Chamba, Himachal Pradesh

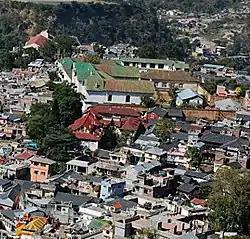
Akhand Chandi Palace

There have been a total of 67 rajas who have ruled Chamba district since the Principality of Bharmour was established in the 6th century, beginning with Raja Maru. Indeed, it is believed to have been an isolated case in the history of India that the Chamba kingdom remained independent without interference for over 1000 years. Before Raja Sahila Varman, however, the territorial extent of the state of Chamba was ill-defined and was more a loosely based territory, marked by disunity. Chamba state was run by Ranas, petty rulers who were allocated locally governed areas known as "fiefdoms" and treated them as their own virtually independent kingdoms. It wasn't until the reign of Sahila Varman that these Raja lords were subjugated and the district of Chamba was consolidated formally as a unified entity. The rajas of the Chamba Kingdom, ruling from the capital in Chamba divided the kingdom into 5 "mandalas", later termed "wazarats". These sub-territories consisted of Chamba, Bharmour, Bhatti, Churah and Pangi.